Beardmore Crane

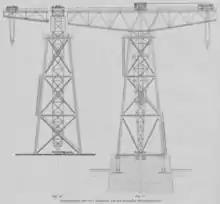
Plan of the crane

The Beardmore Crane had two opposite cantilevered jibs, both equipped with moving winches, for a total length of . From the jib to the ground extended a tapering lattice, which was enclosed by a lattice tower. The jib was slewed by a mechanism on the ground, and bearings at the top of the tower and where the extension met the ground allowed it to turn. The winch on each arm was powered by two electric motors for hoisting and two motors for slewing, and a motor for slewing. The tower took eight minutes to make a full revolution.